Ann Glanville

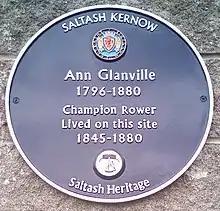
Blue plaque for Ann Glanville

Ann continued competitive rowing until she was in her sixties. Into her old age, she was given to circling the warships anchored in the Hamoaze exchanging banter with their crews. When the Prince of Wales and the Duke of Edinburgh visited Plymouth in 1879, they invited Ann to lunch on their yacht. She died on 6 June 1880 and was buried in St Stephen's Churchyard at the expense of Admiral Lord Beresford. Admirers from all parts of the country attended and a Royal Marines band played the funeral march.